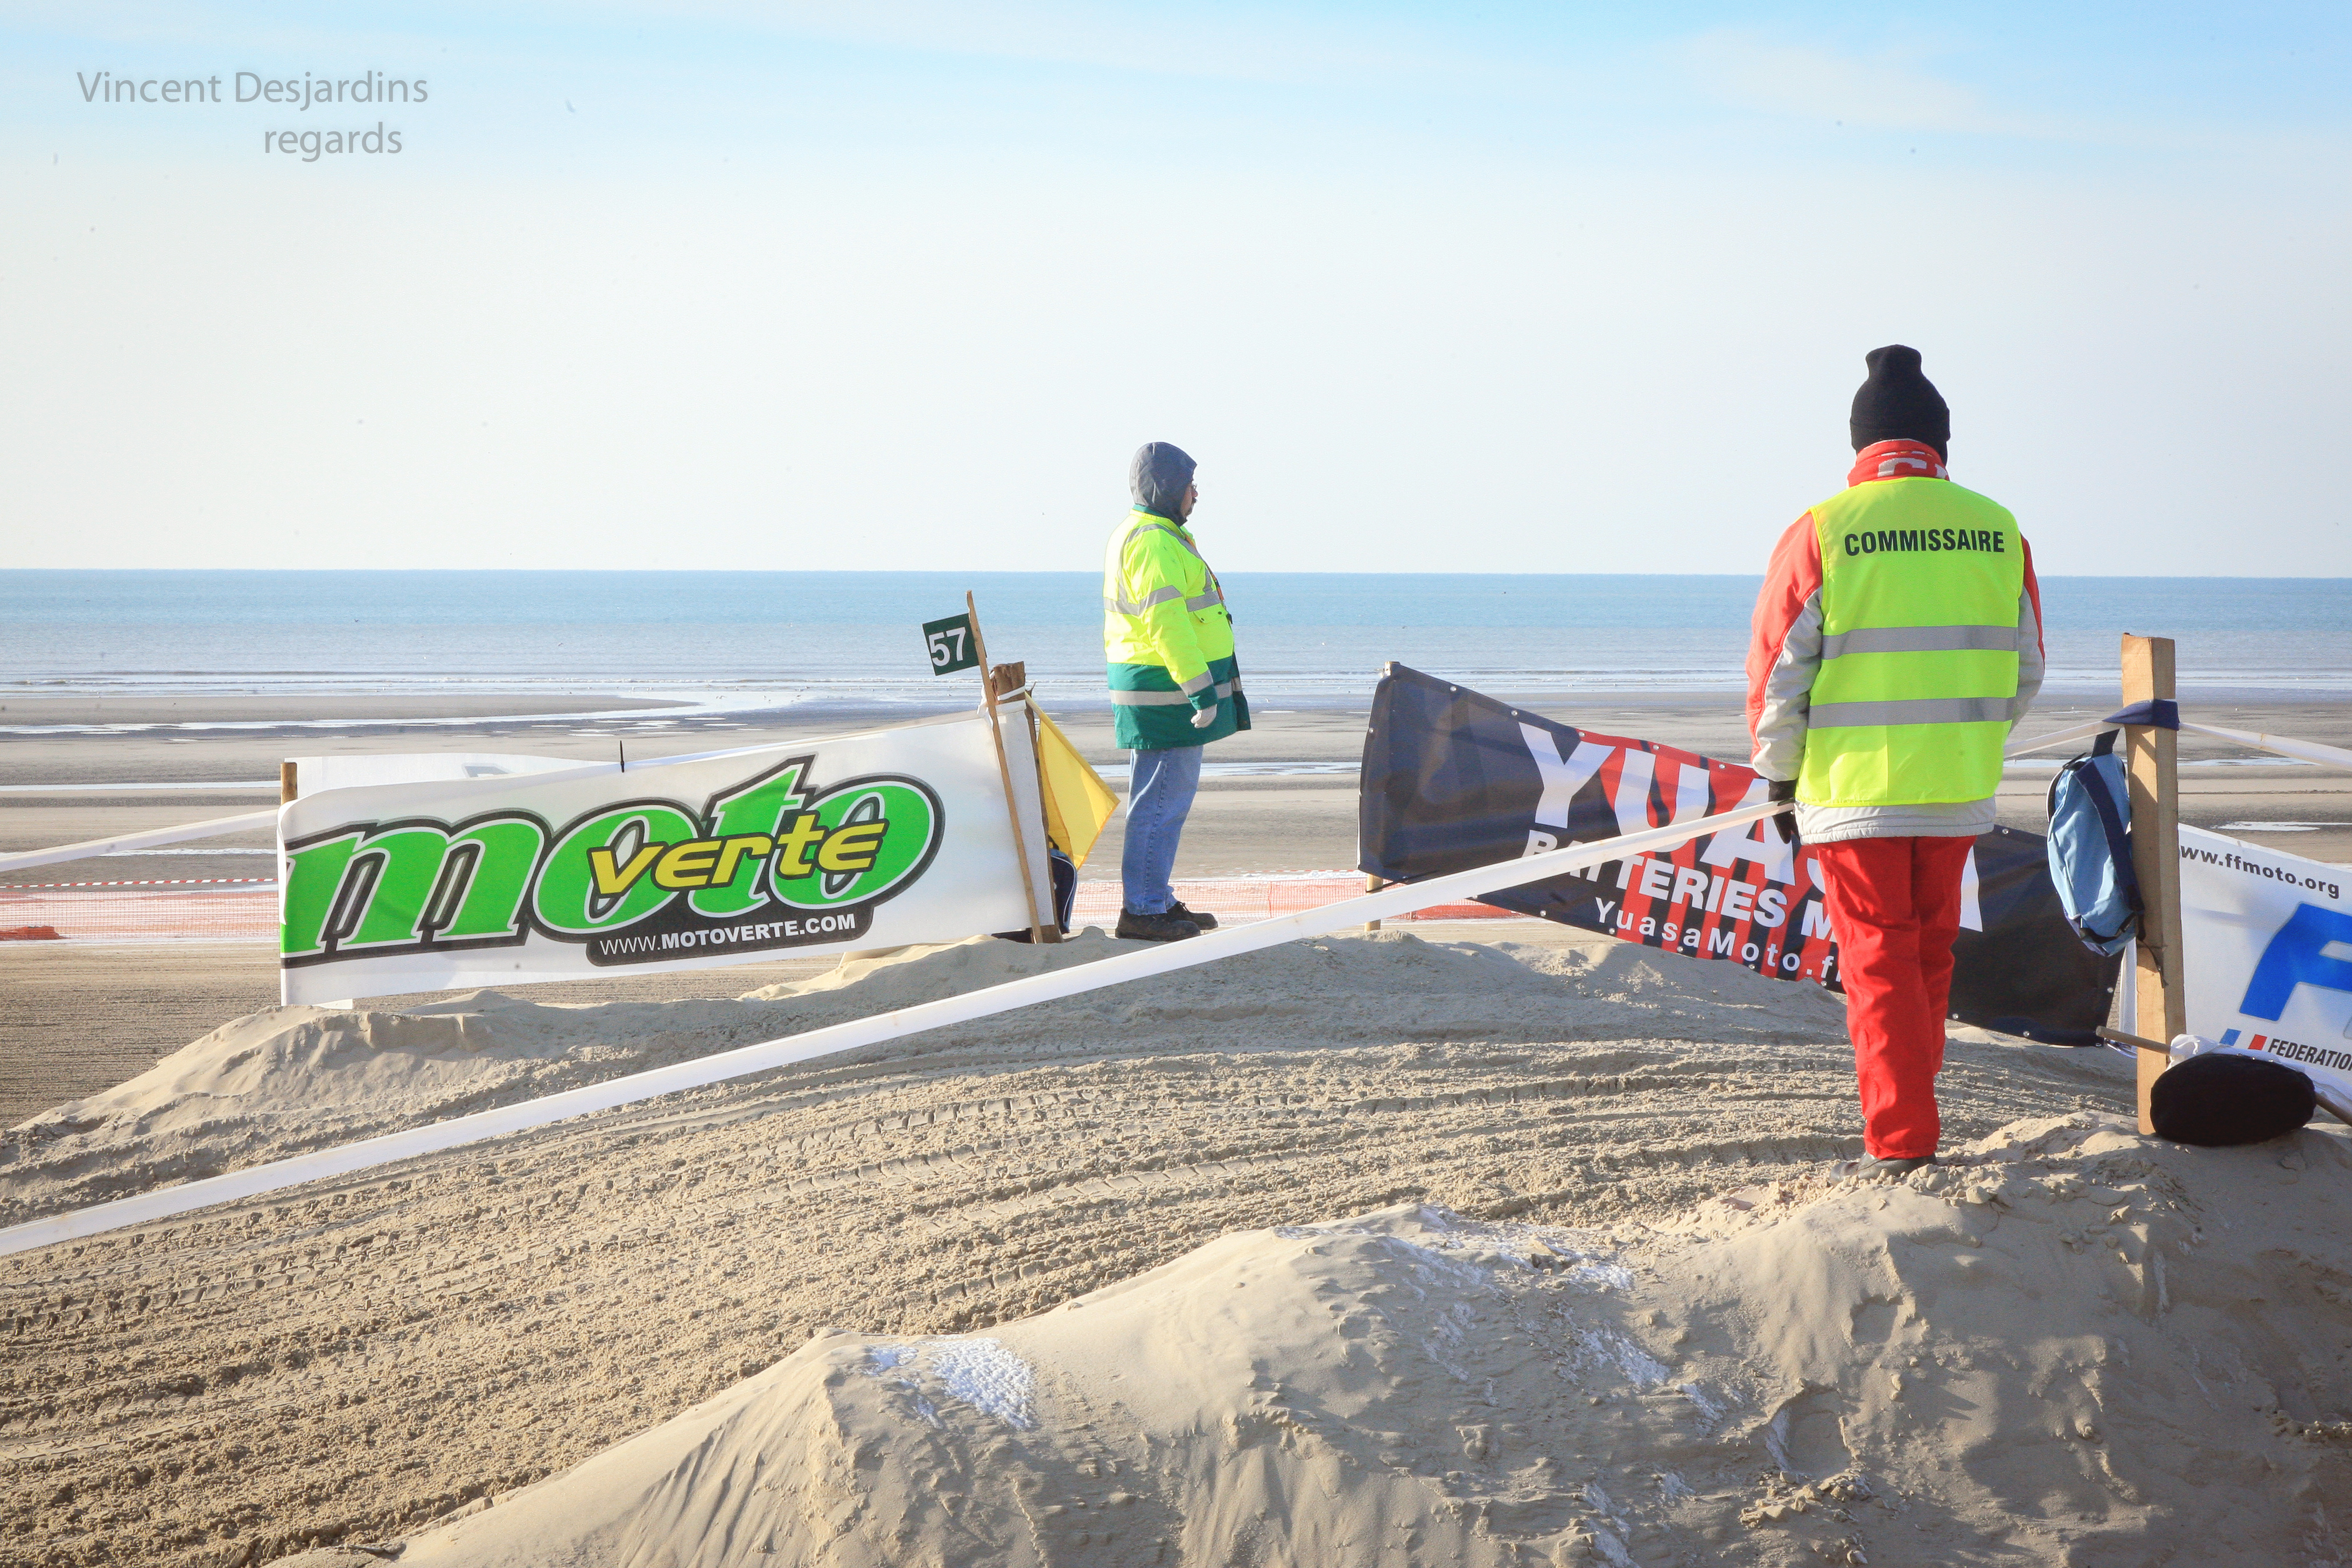
beach, sea, coast, sand, walkway, france, race, strand, plage, mer, canon5d, enduro, ef24105mmf4lisusm, pasdecalais, cotedopale, stellaplage, manche, enduropale, commissaire, commissairedecourse, motoverte, ffmotoorg, motovertecom, yuasamoto, point57